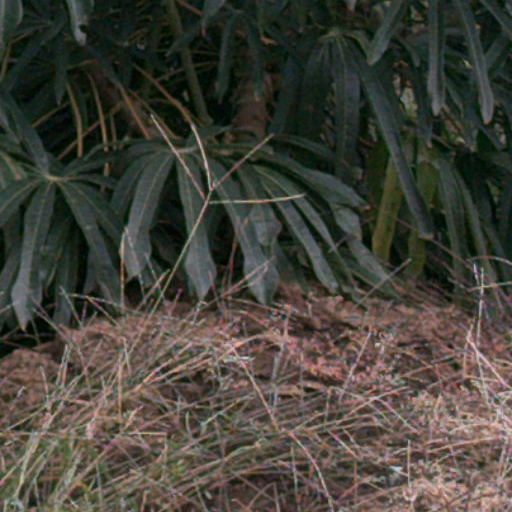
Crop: cassava